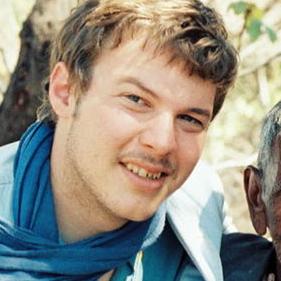
Age: 24